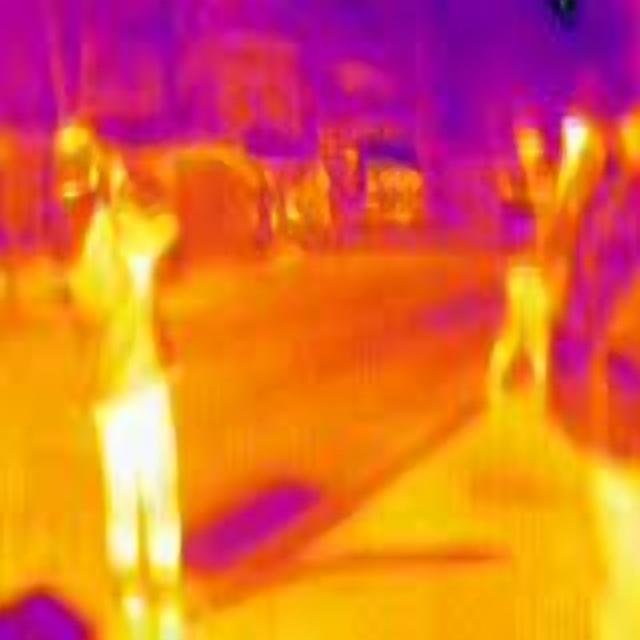
Detected objects:
label: person
label: person